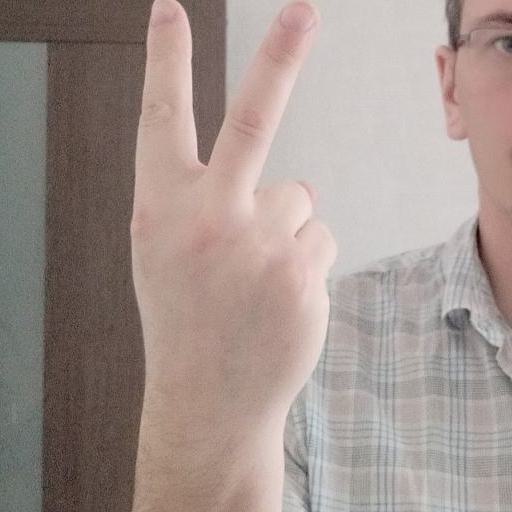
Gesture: peace_inverted